Bündner Wirren

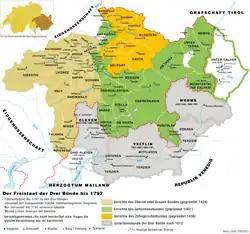
Map of the Three Leagues and surrounding lands

The Three Leagues were a federation of three states (the League of God's House, the League of the Ten Jurisdictions, and the Grey League) in the alpine valleys around the city of Chur. Due to their position, they controlled a number of key alpine passes. The League was also not a unified state and virtually all external affairs were settled by referendum.